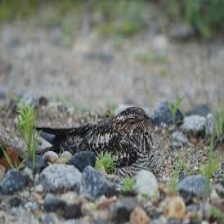
Species: EASTERN WIP POOR WILL
Scientific name: ANTROSTOMUS VOCIFERUS